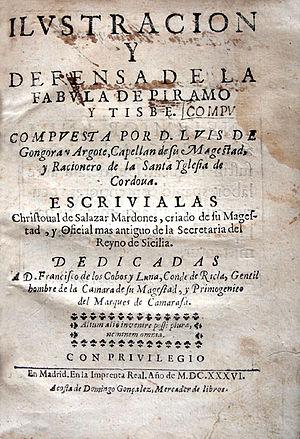
La Fable de Pyrame et Thisbé est un romance de Luis de Góngora écrit en 1618 et composé de 500 octosyllabes avec rimes assonantes en ú/o.